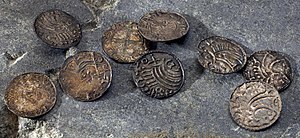
Græslifundet / Galleri
Græslifundet eller Græsliskatten er et depotfund, der blev gjort i 1878 i Græsli i Tydal kommune i Trøndelag. Fundet blev grevet frem af kartoffelbonden Arnt Kristoffersen på Utstuggu eller Jo-Nils-gården, og det består af 2.253 sølvmønter, nogle sølvstykker og og en fuglefigur i forgyldt sølv. På fundtidspunktet var Græsliskatten det største møntfund fra middelalderen, som var gjort i Norge. Der er rejst en mindesten på fundstedet.